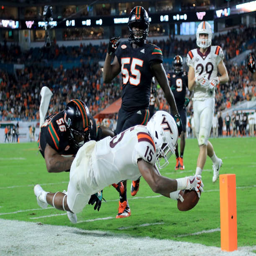
# dives for the pylon during a game against american football team .